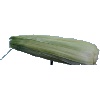
Label: Corn Husk 1